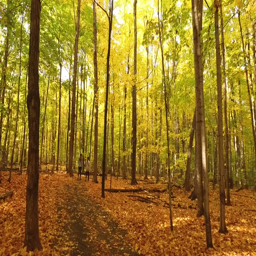
friends walking in a beautiful autumn forest